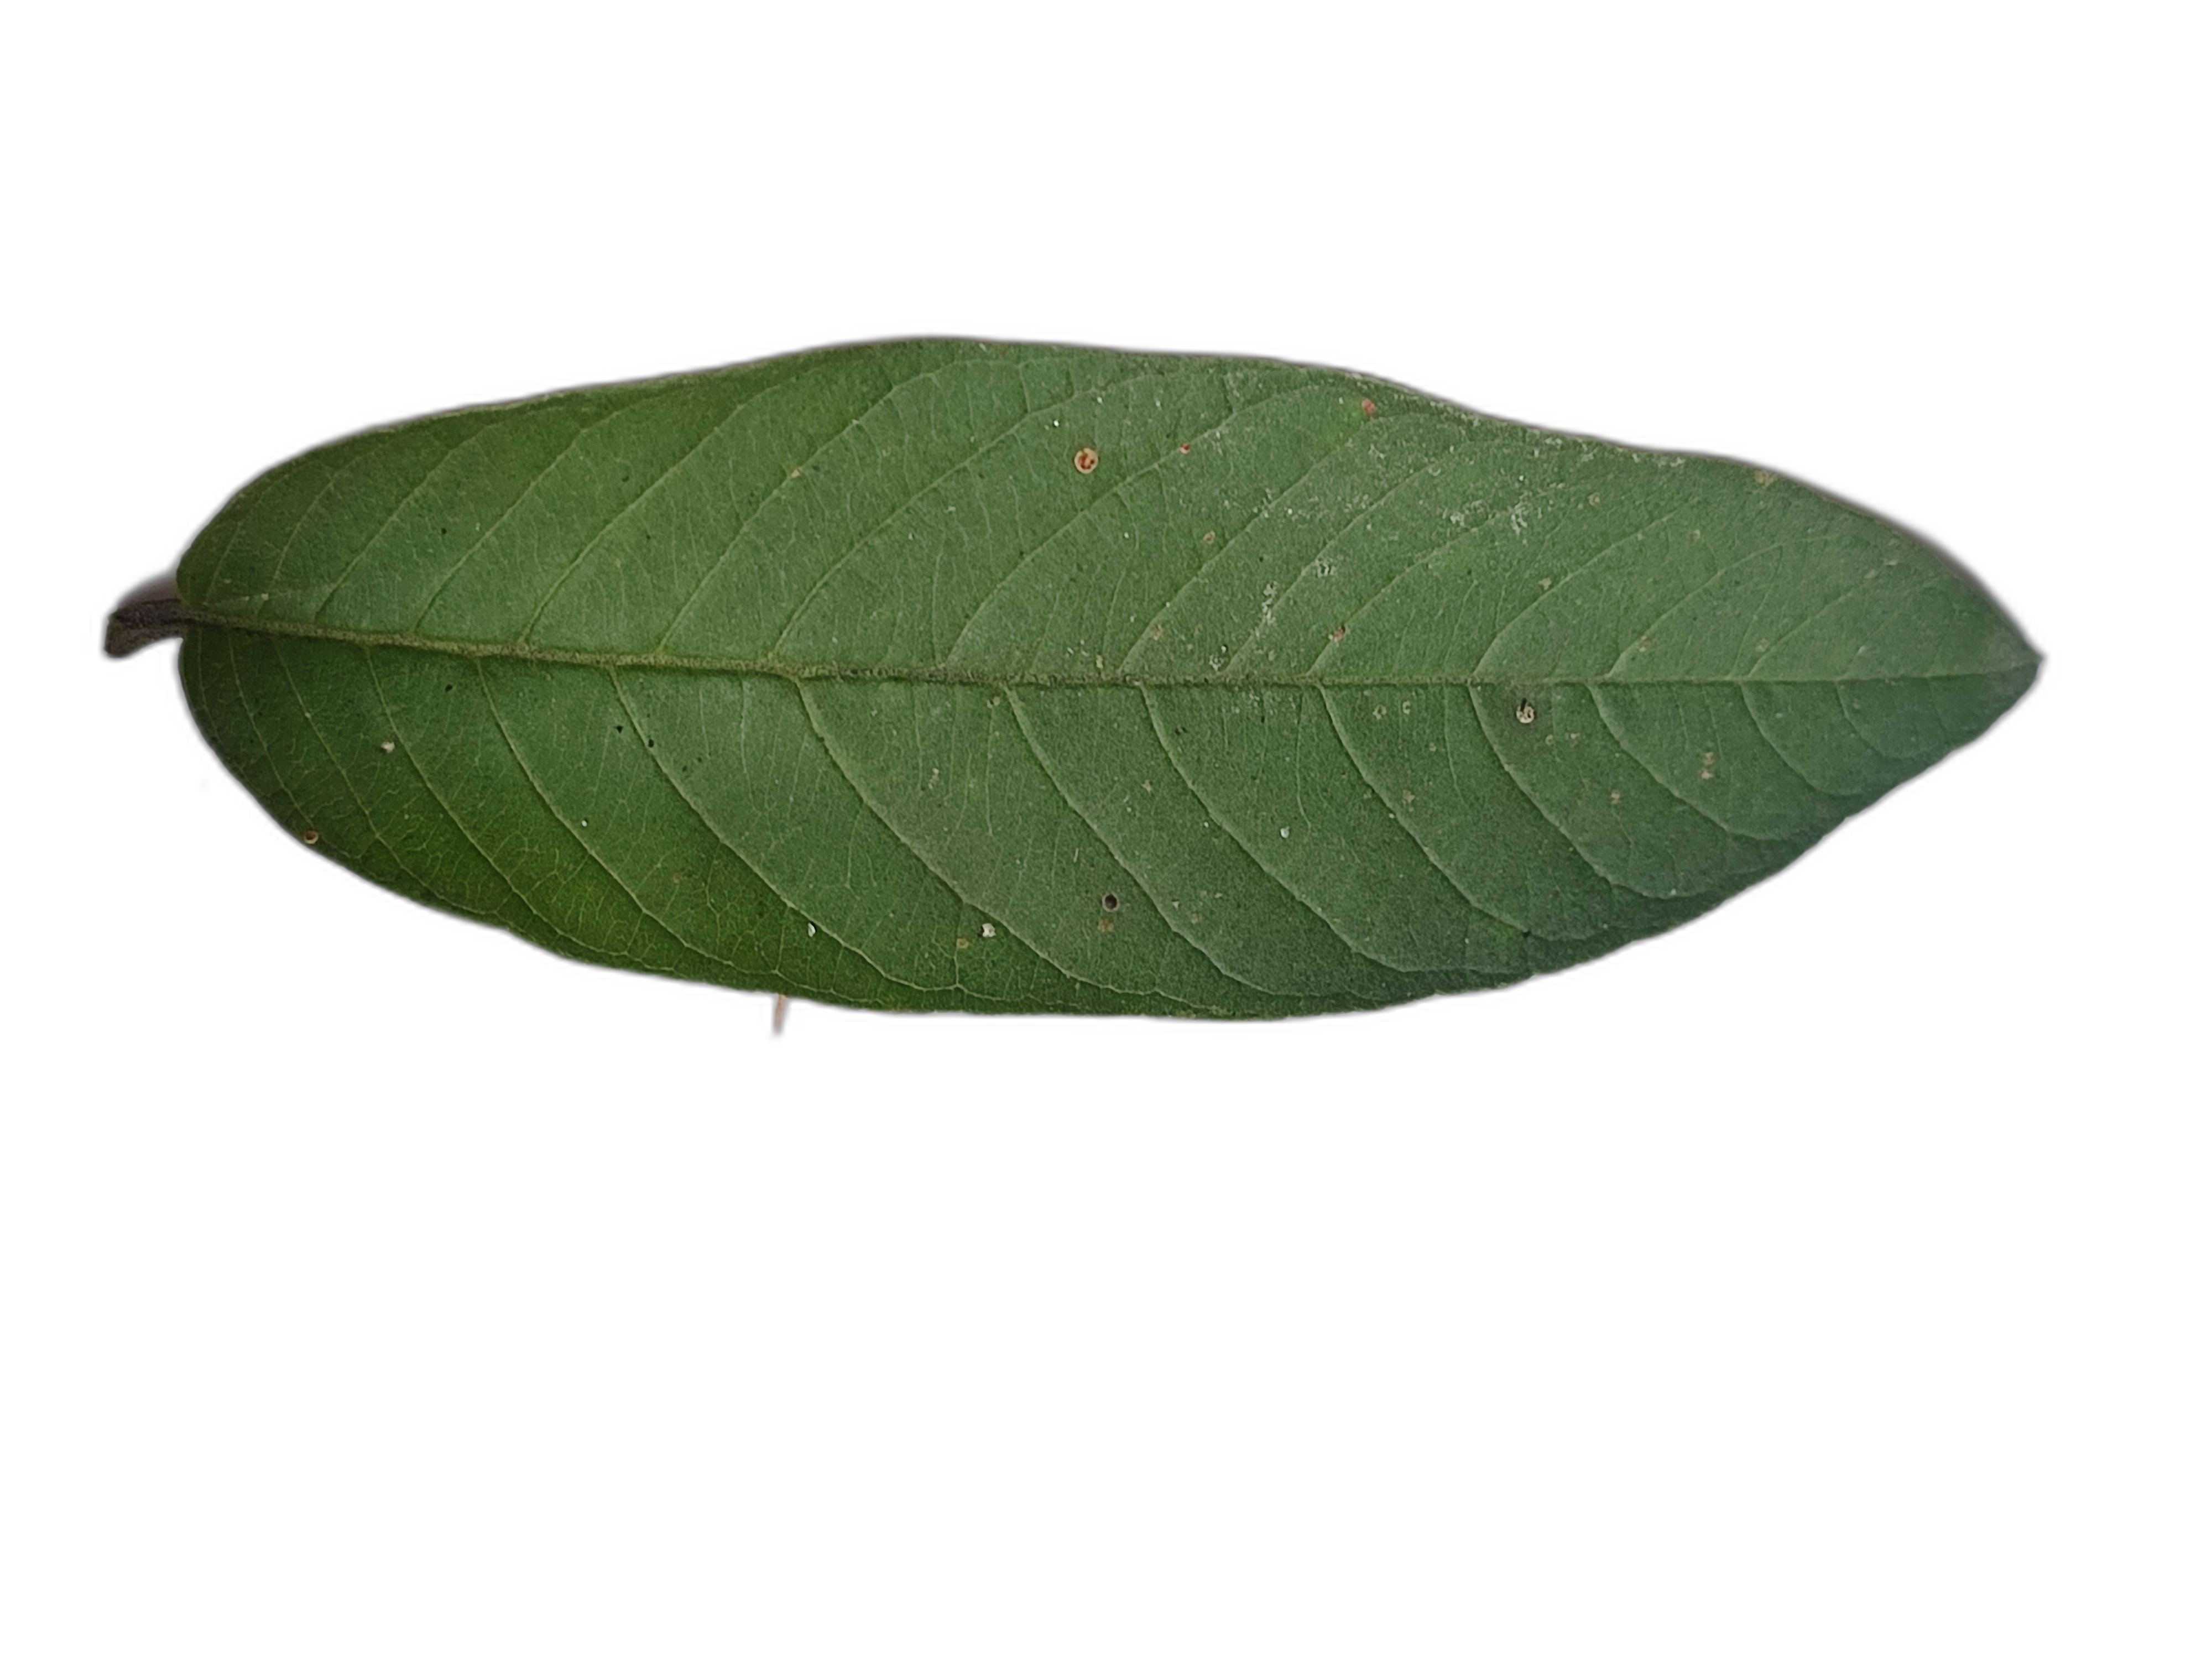
Plant part: leaf
Disease: Healthy